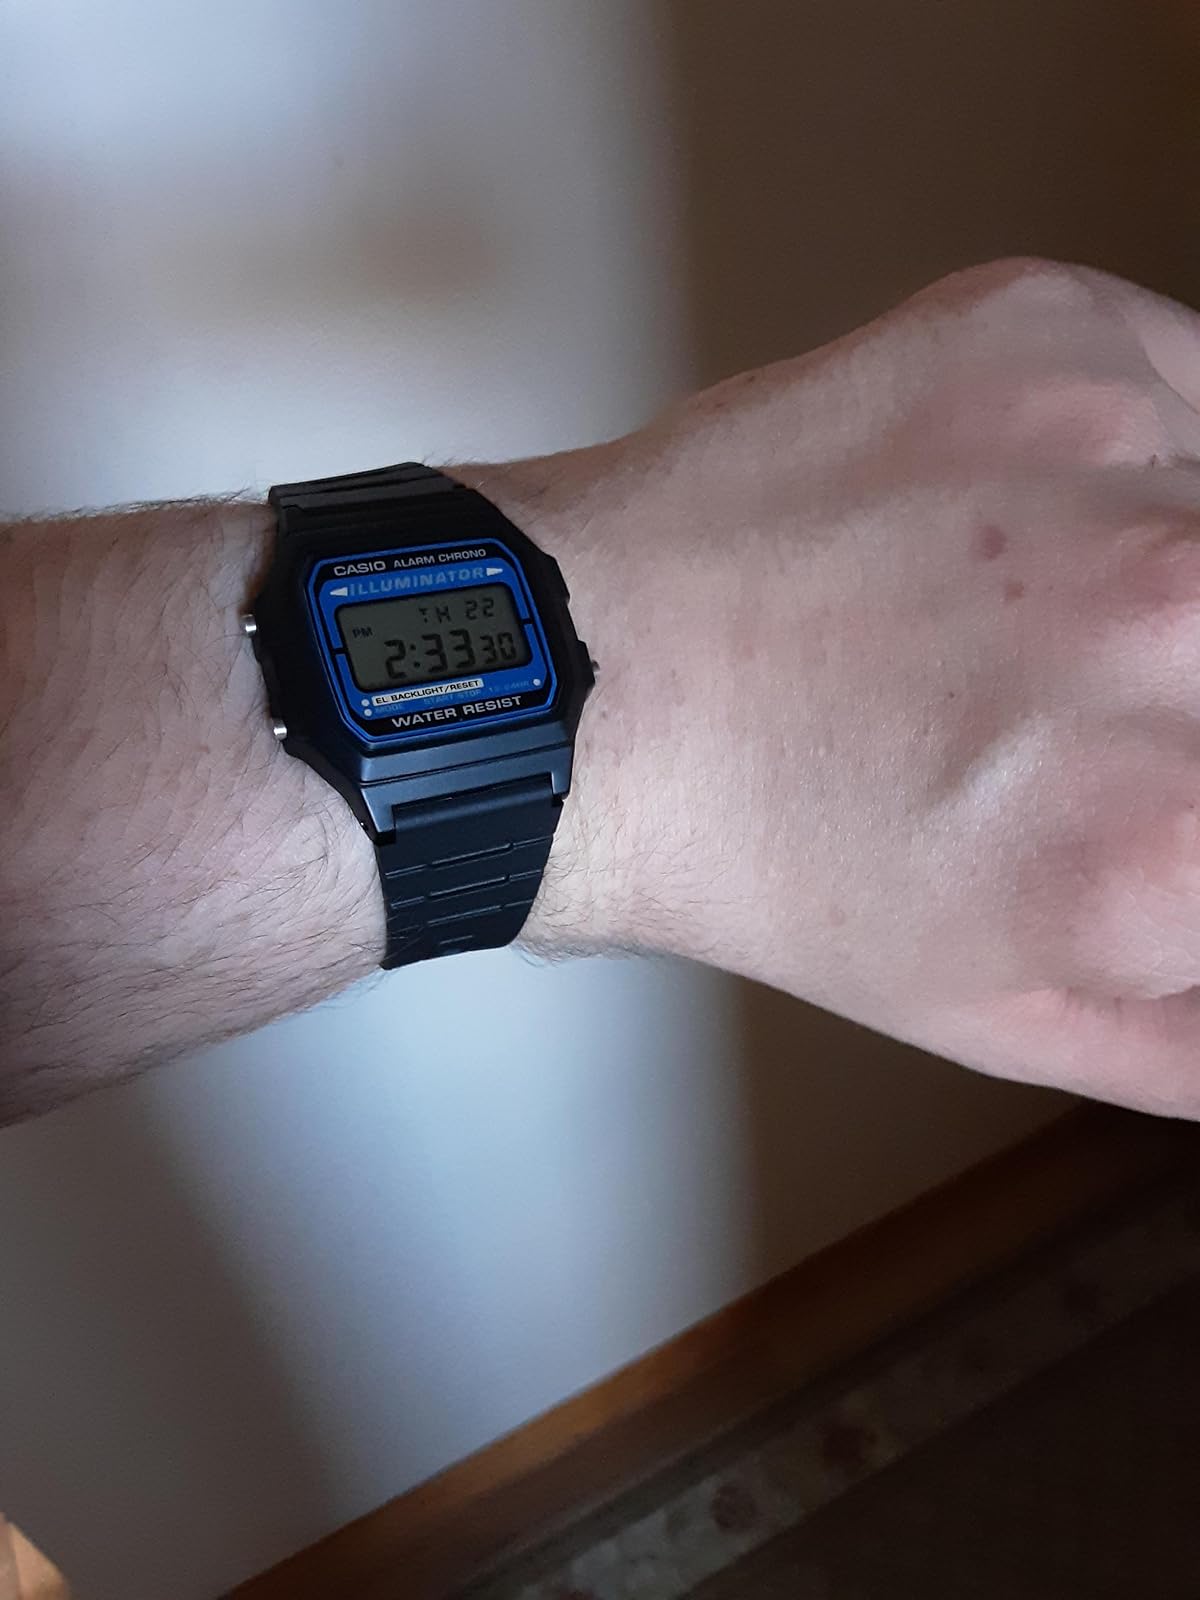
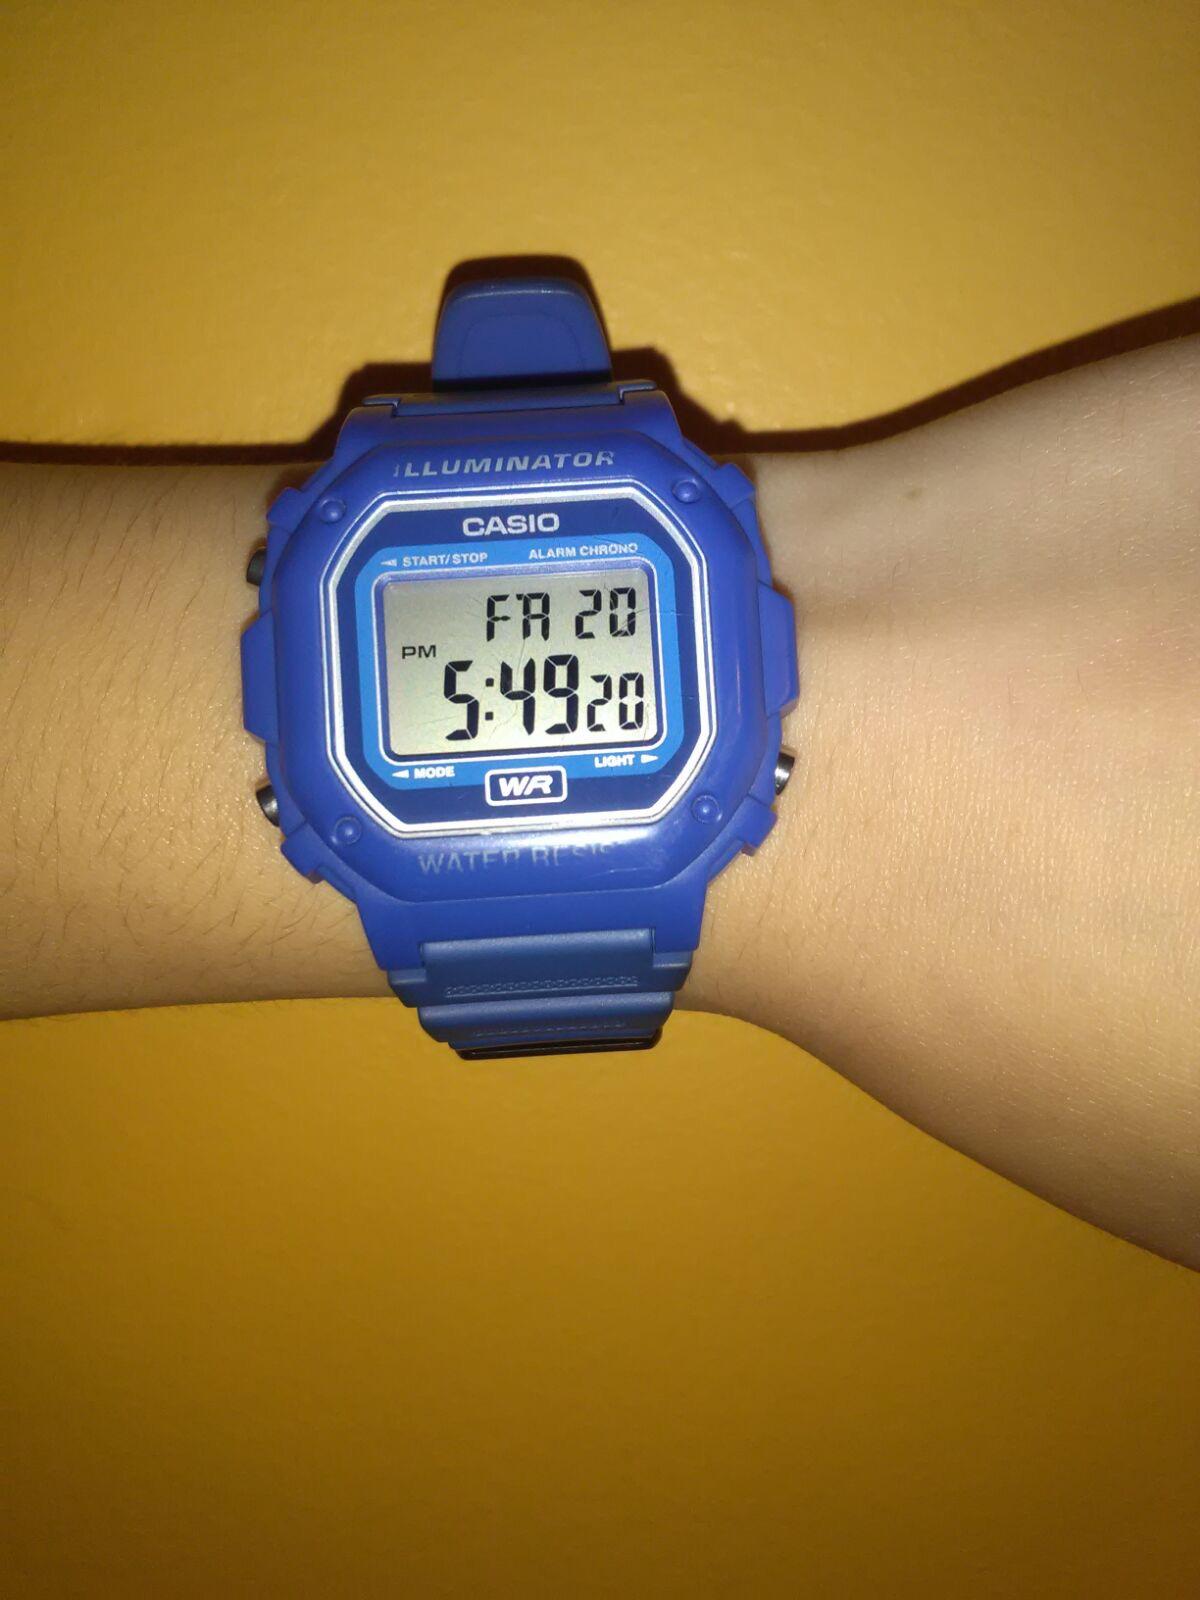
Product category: accessories_watch
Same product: no